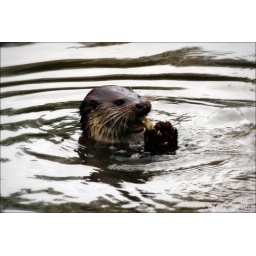
Wild Otter eating a fish in the River Avon near Bath.